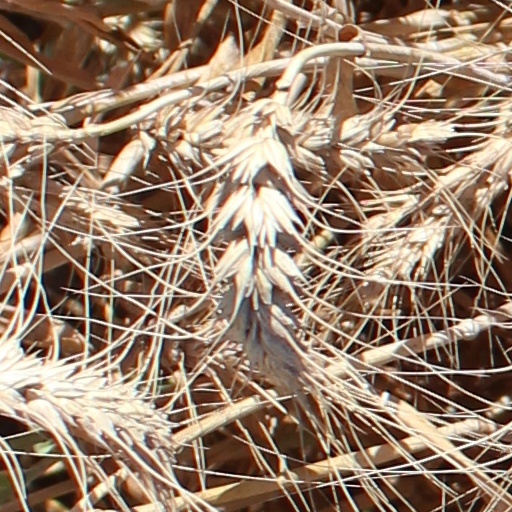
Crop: wheat